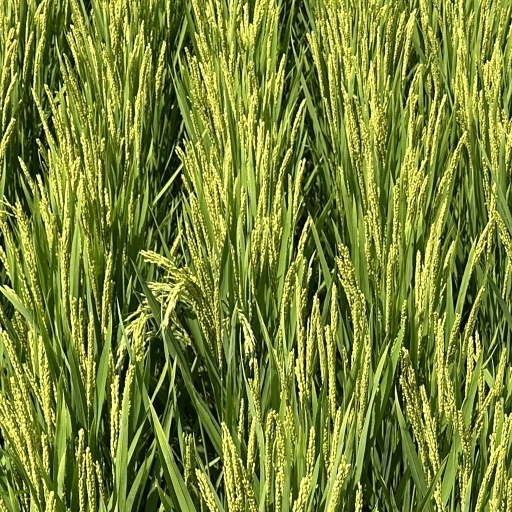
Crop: rice